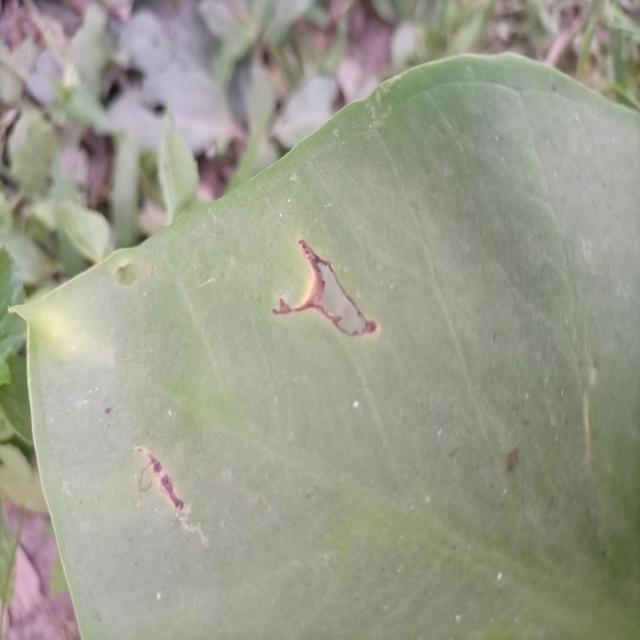
Label: Mid_Blight